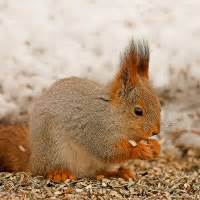
Label: squirrel